The Noises

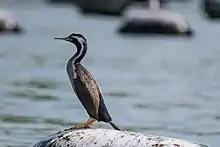
Spotted shag ("Stictocarbo punctatus") at nearby Waiheke Island

Because the Noises are currently free of introduced mammalian predators such as rats, mice, or kiore, they are rich in species that are rare or absent on the mainland. Raukawa geckos ("Woodworthia maculata"), copper skinks ("Oligosoma aeneum)" and shore skinks ("O. smithi)" are present on Ōtata; the gecko is also found on Maria Island.